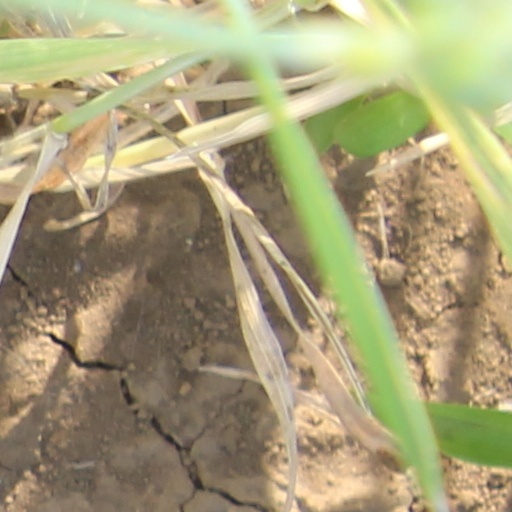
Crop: wheat